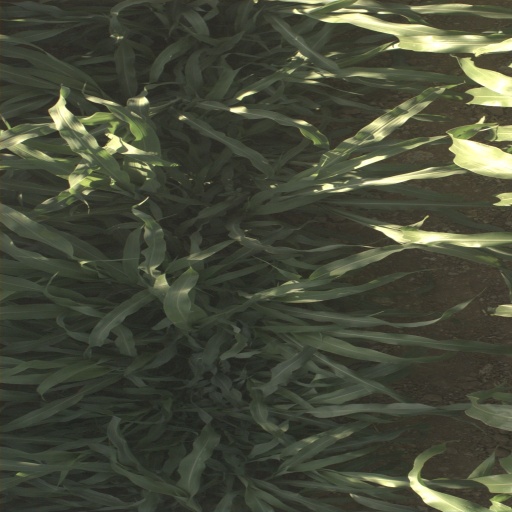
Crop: sorghum